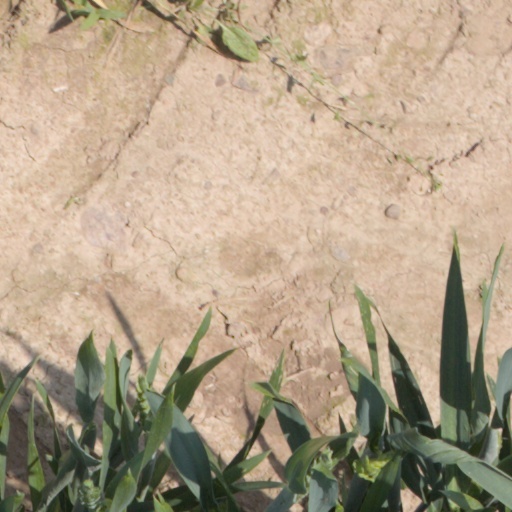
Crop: wheat